Indiana Theatre (Terre Haute, Indiana)

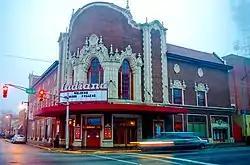
Indiana Theatre Event Center in Terre Haute, Indiana

The Indiana Theatre is a historic theater in Terre Haute, Indiana, United States. It was added to the National Register of Historic Places on November 13, 1997 and is located in the Wabash Avenue-East Historic District. It opened on January 28, 1922. The theatre was built by Terre Haute resident T. W. Barhydt and was designed by John Eberson. Eberson, who later developed the atmospheric theater style of movie palace, first experimented with atmospheric design elements at the theatre. Eberson stated, "Into this Indiana Theatre I have put my very best efforts and endeavors in the art of designing a modern theatre such as I have often pictured as what I would do were I given a free hand." Through this quote Eberson suggests that the Indiana Theatre embodies the raw beginning of his experiment with a "dream" theater that marked the beginning shift to his atmospheric style.